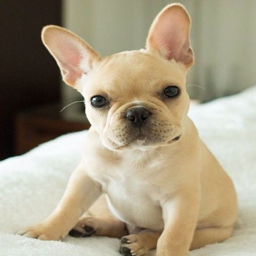
bulldogs are the fourth most popular breed of dogs .